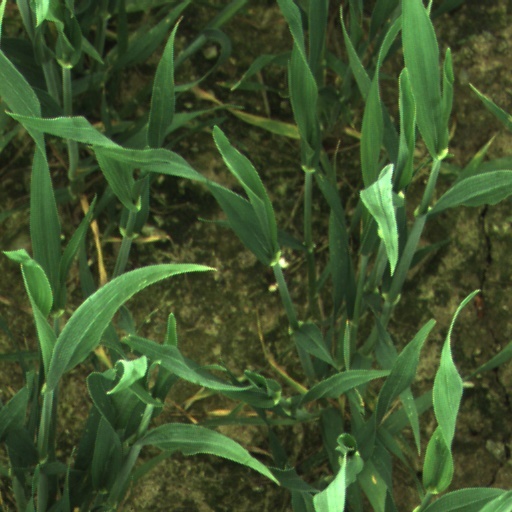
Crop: wheat